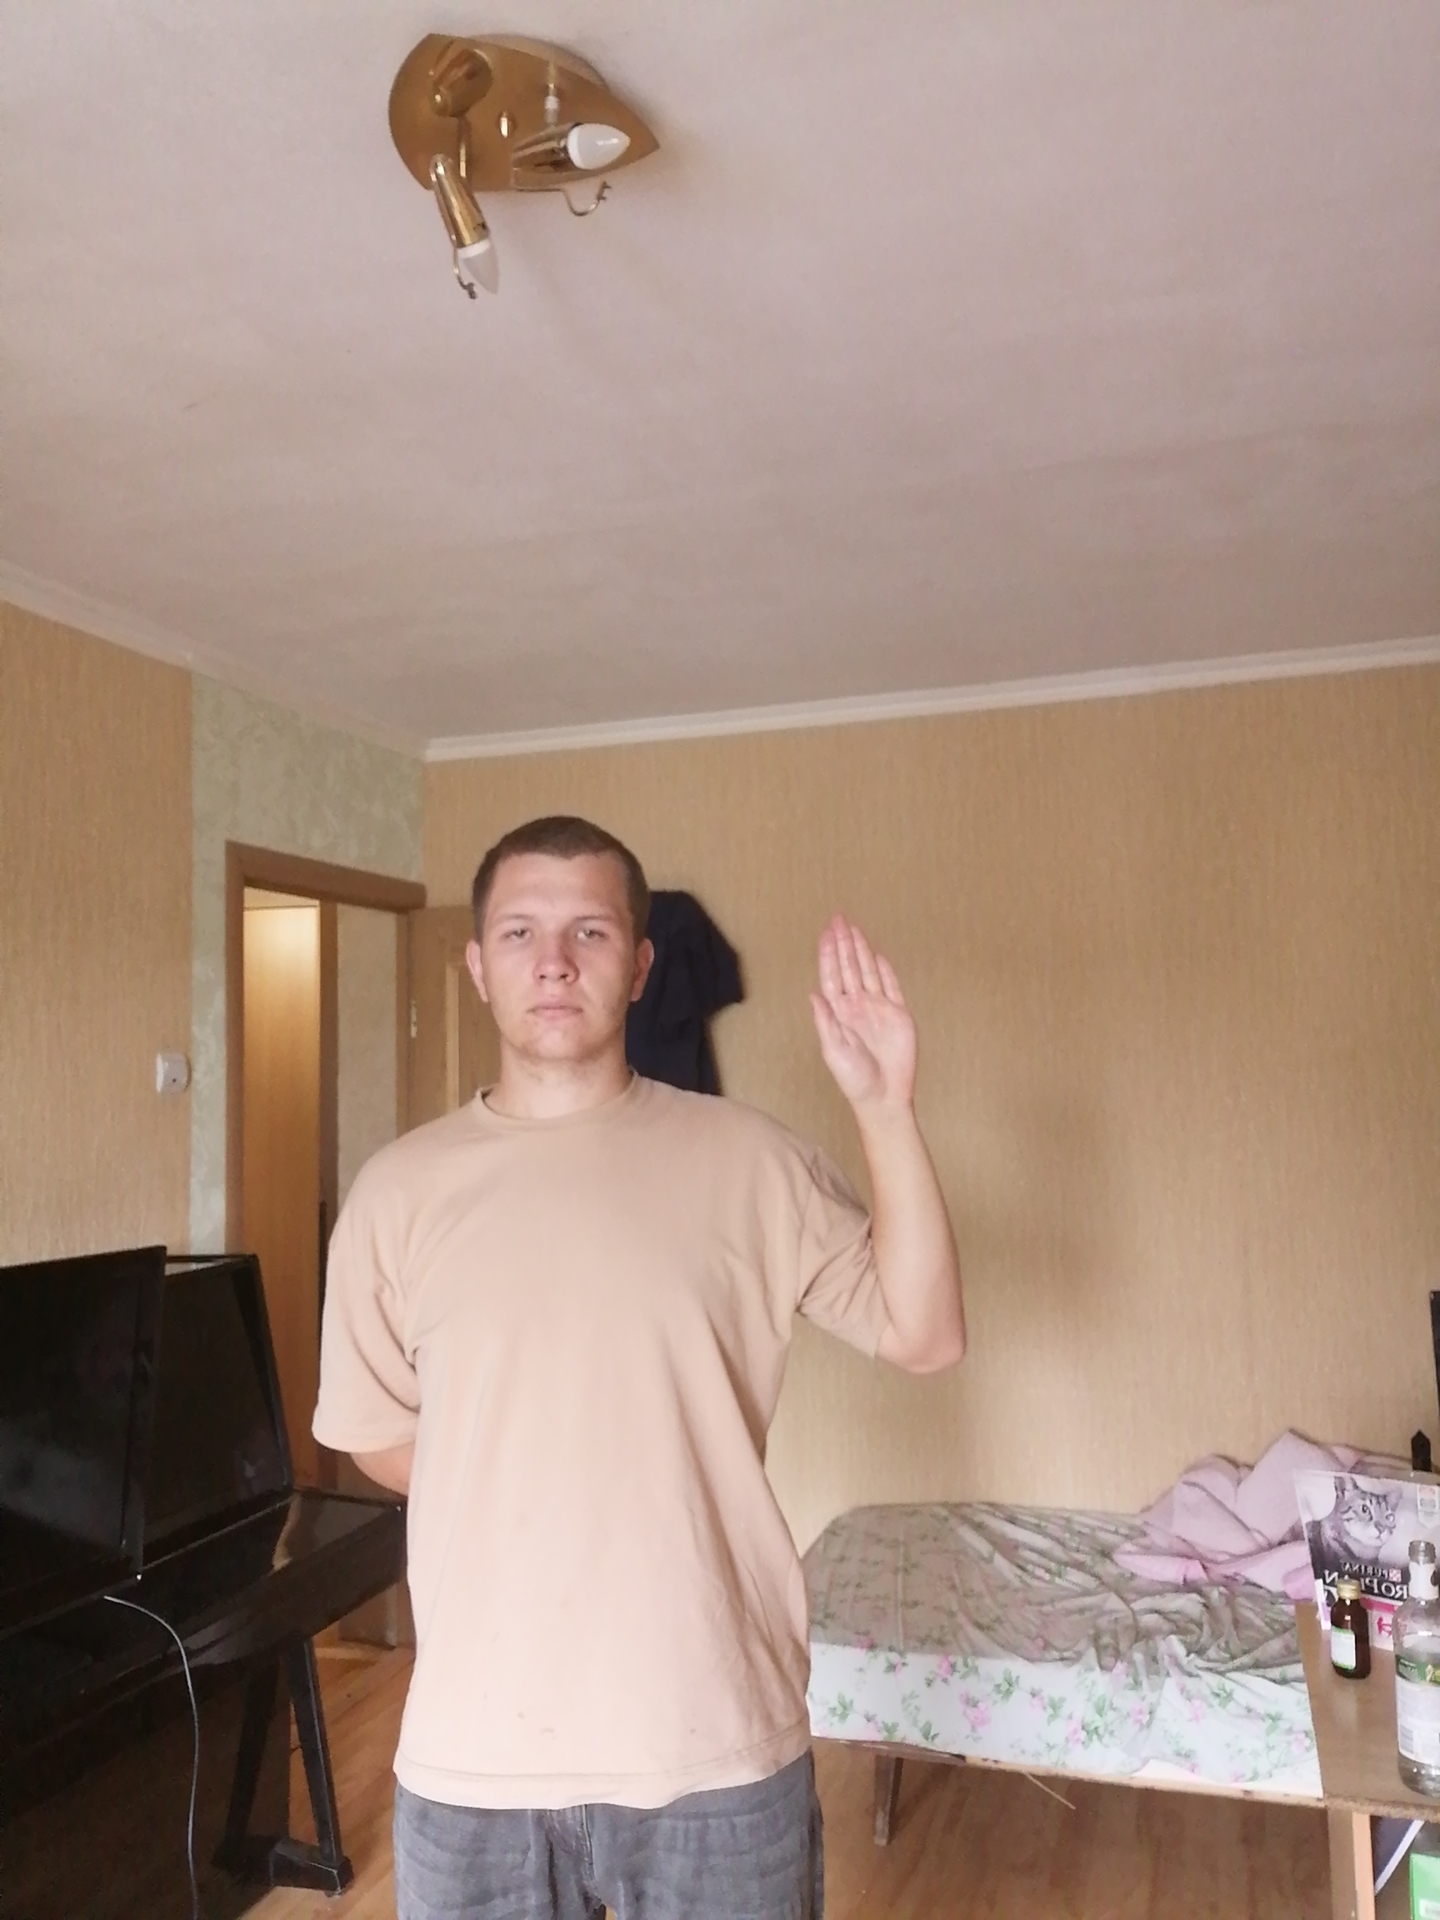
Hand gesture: stop